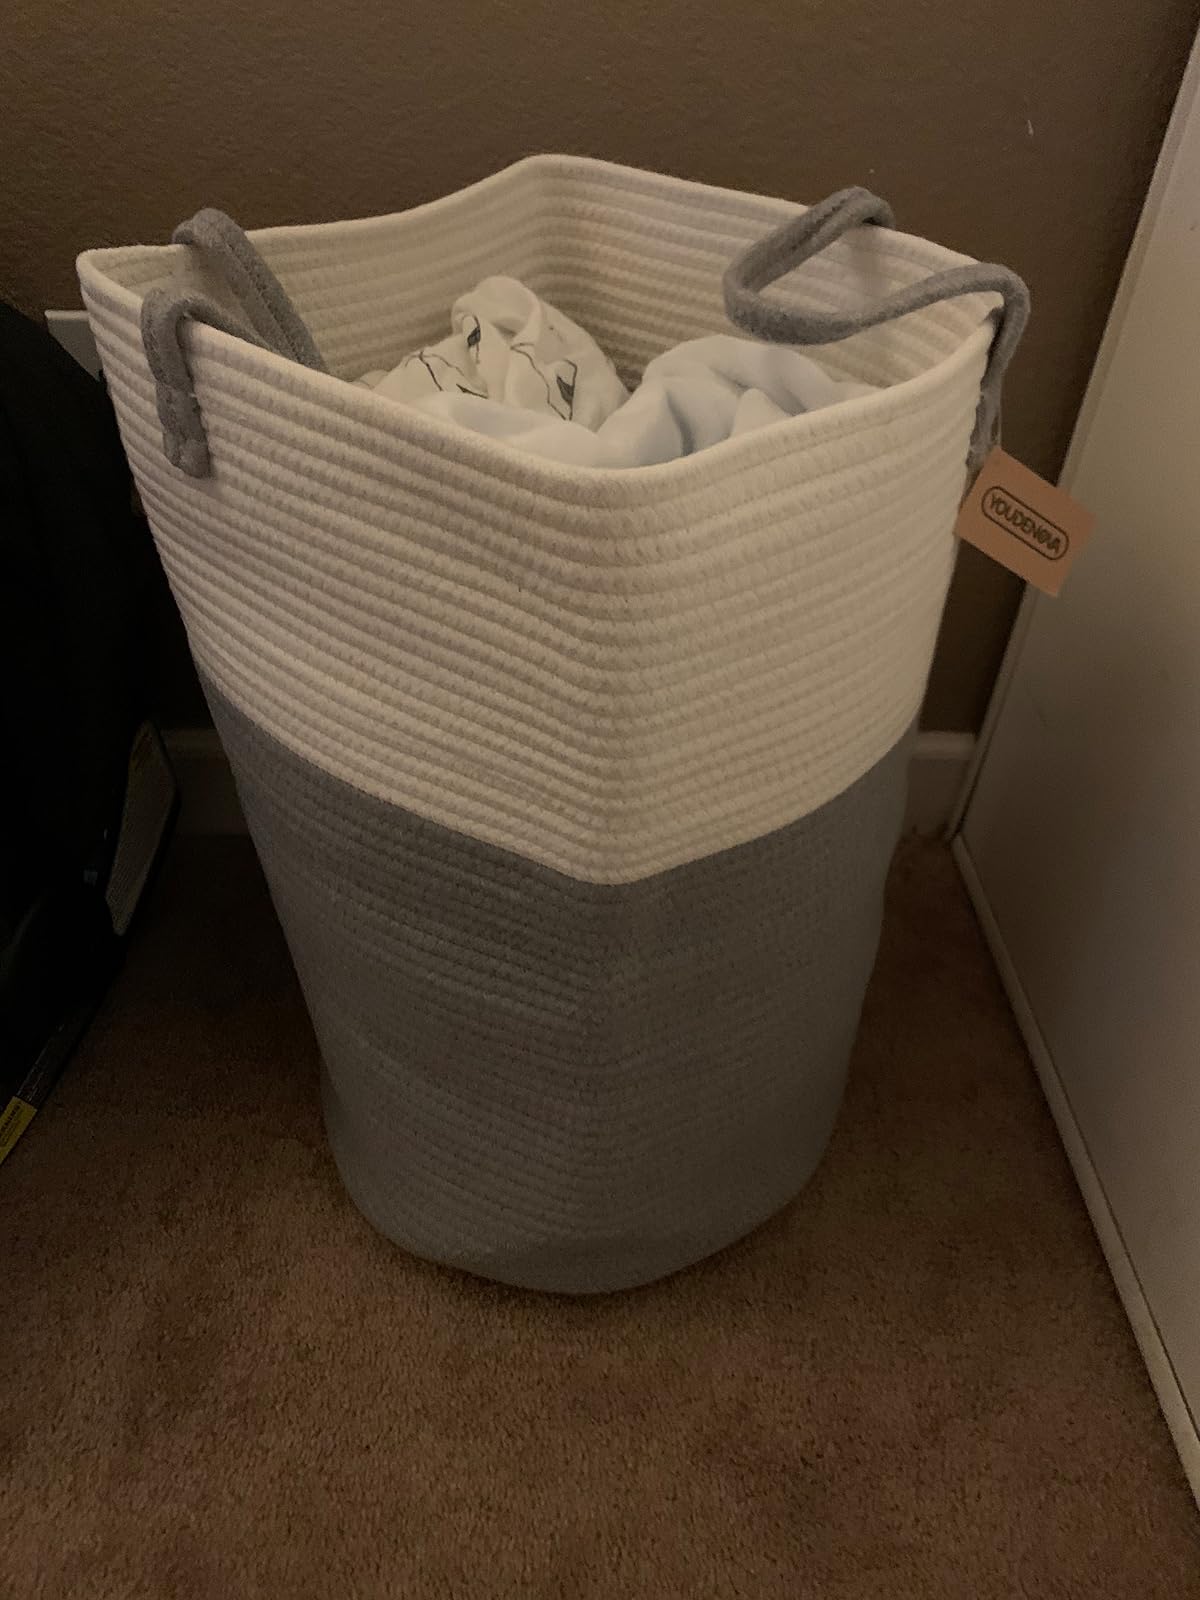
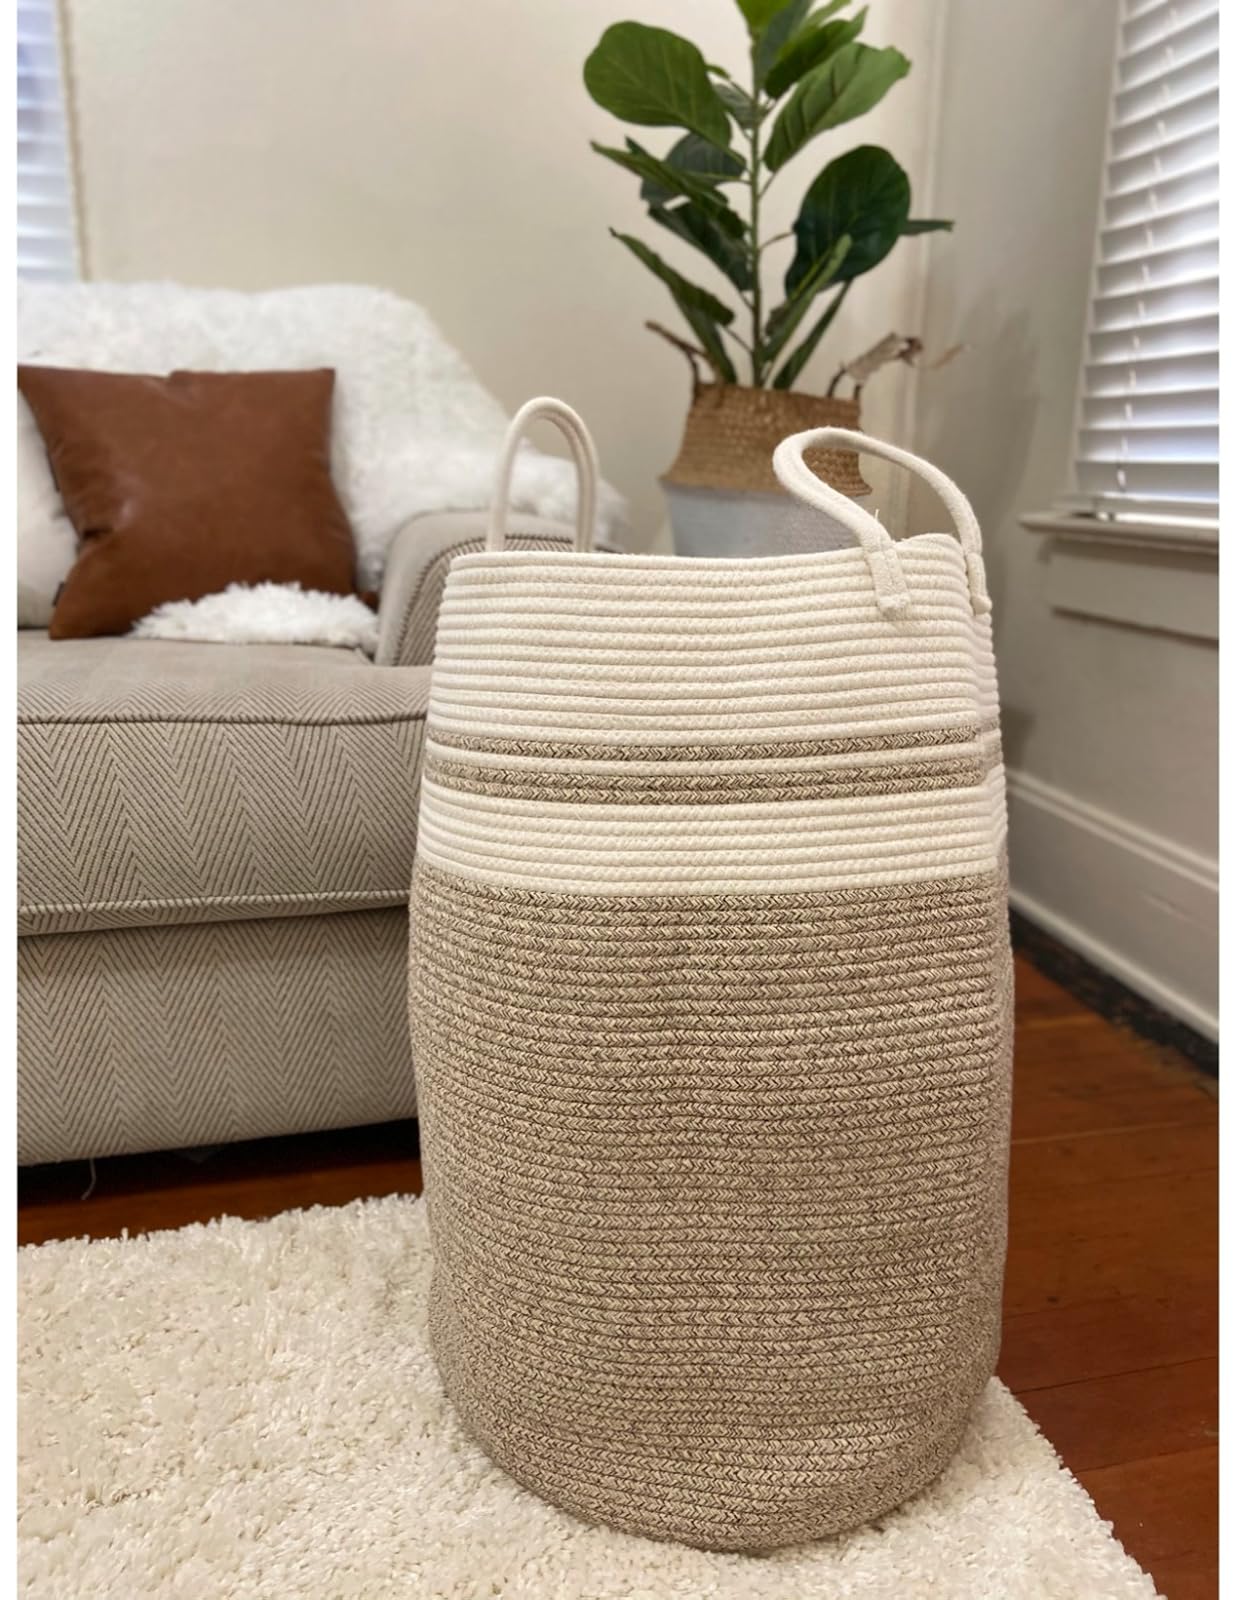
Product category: items_hamper
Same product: no